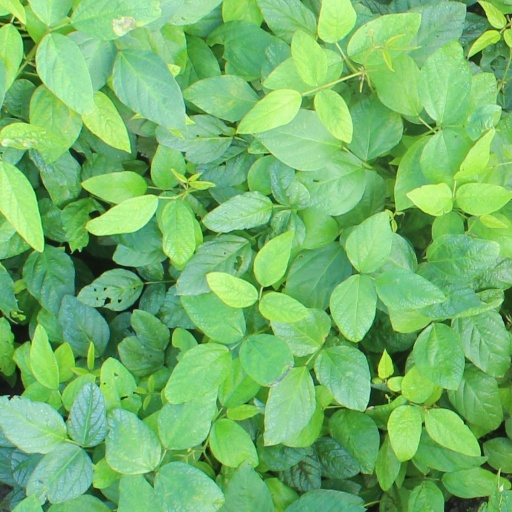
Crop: soybean